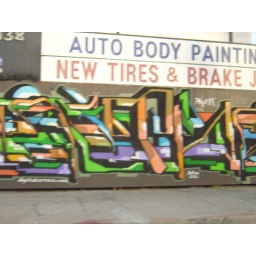
Pic 2 of another beautiful mural spotted off the side of the road around LA somewhere..I forget!